José Benítez Sánchez

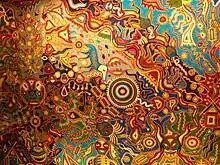
«Tatutsi Xuweri Timaiweme» in the Anthropology and History Museum

In the 1970s, Juan Negrín who was studying the Huichol culture, promoted Benítez and his art by arranging public exhibitions of Benítez's work. In the 1970s and 1980s, a growing Mexican and international excitement about Huichol arts was fostered by gallery and museum exhibitions. An exhibition of Huichol art was held in 1975–1976 in California (Sacramento and San José). The exhibition was curated by Juan Negrín Fetter and featured work by José Benítez Sánchez (Huichol name: Yucauye Kukame) and Tutukila (Spanish name: Tiburcio Carrillo Carrillo). Negrín mounted further exhibitions in Guadalajara, Mexico City, and Europe and published several books, articles, and catalogues featuring Benítez, Tutukila, Juan Ríos Martínez, Guadalupe González Ríos, and Pablo Taisan (Huichol name: Yauxali); for descriptions of these exhibitions, see the accounts by Negrín (1975, 1977, 1979, 1985, 1986).